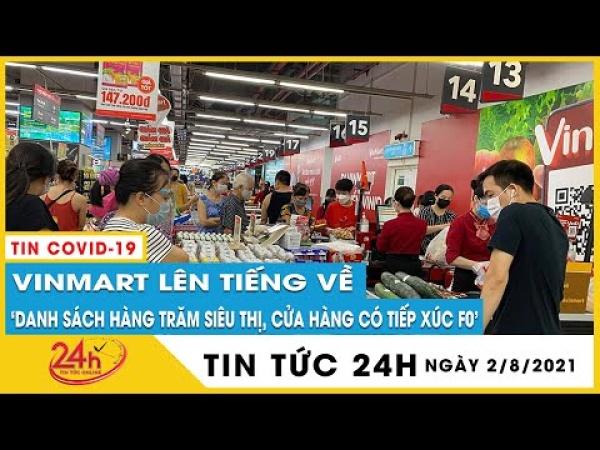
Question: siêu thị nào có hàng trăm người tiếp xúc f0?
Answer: siêu thị vinmart